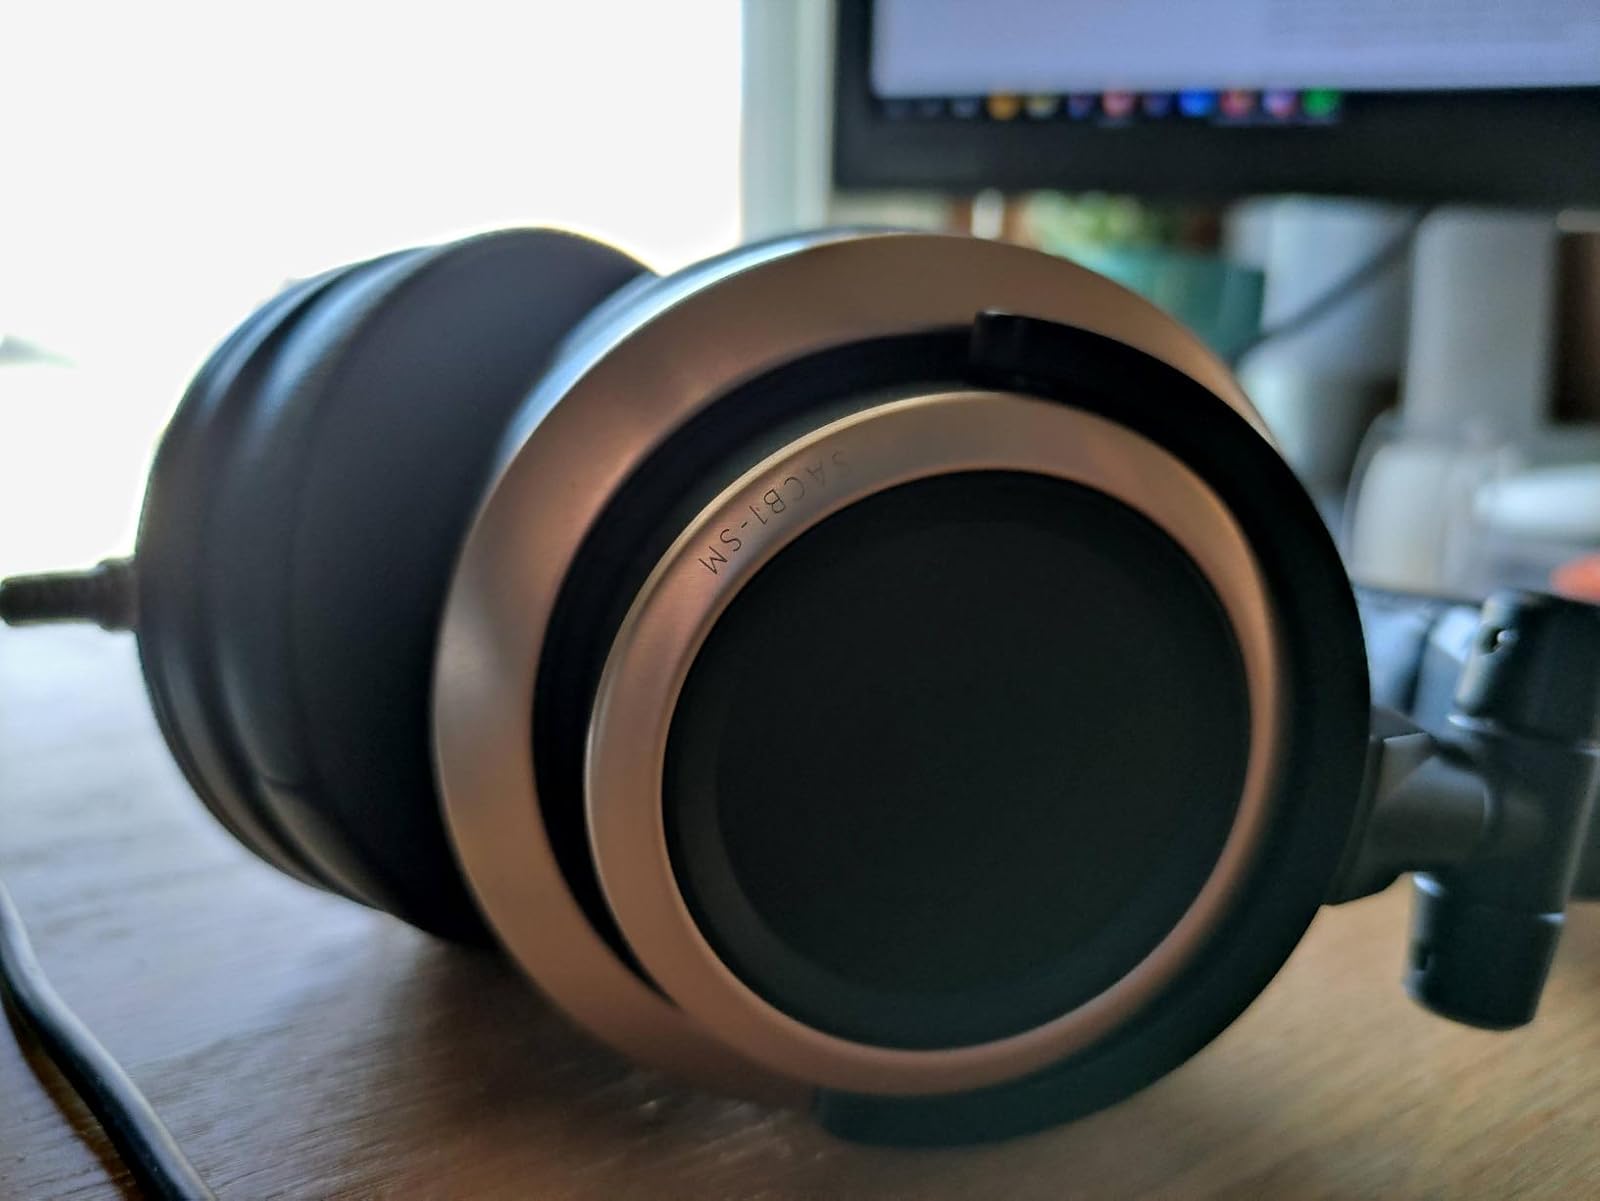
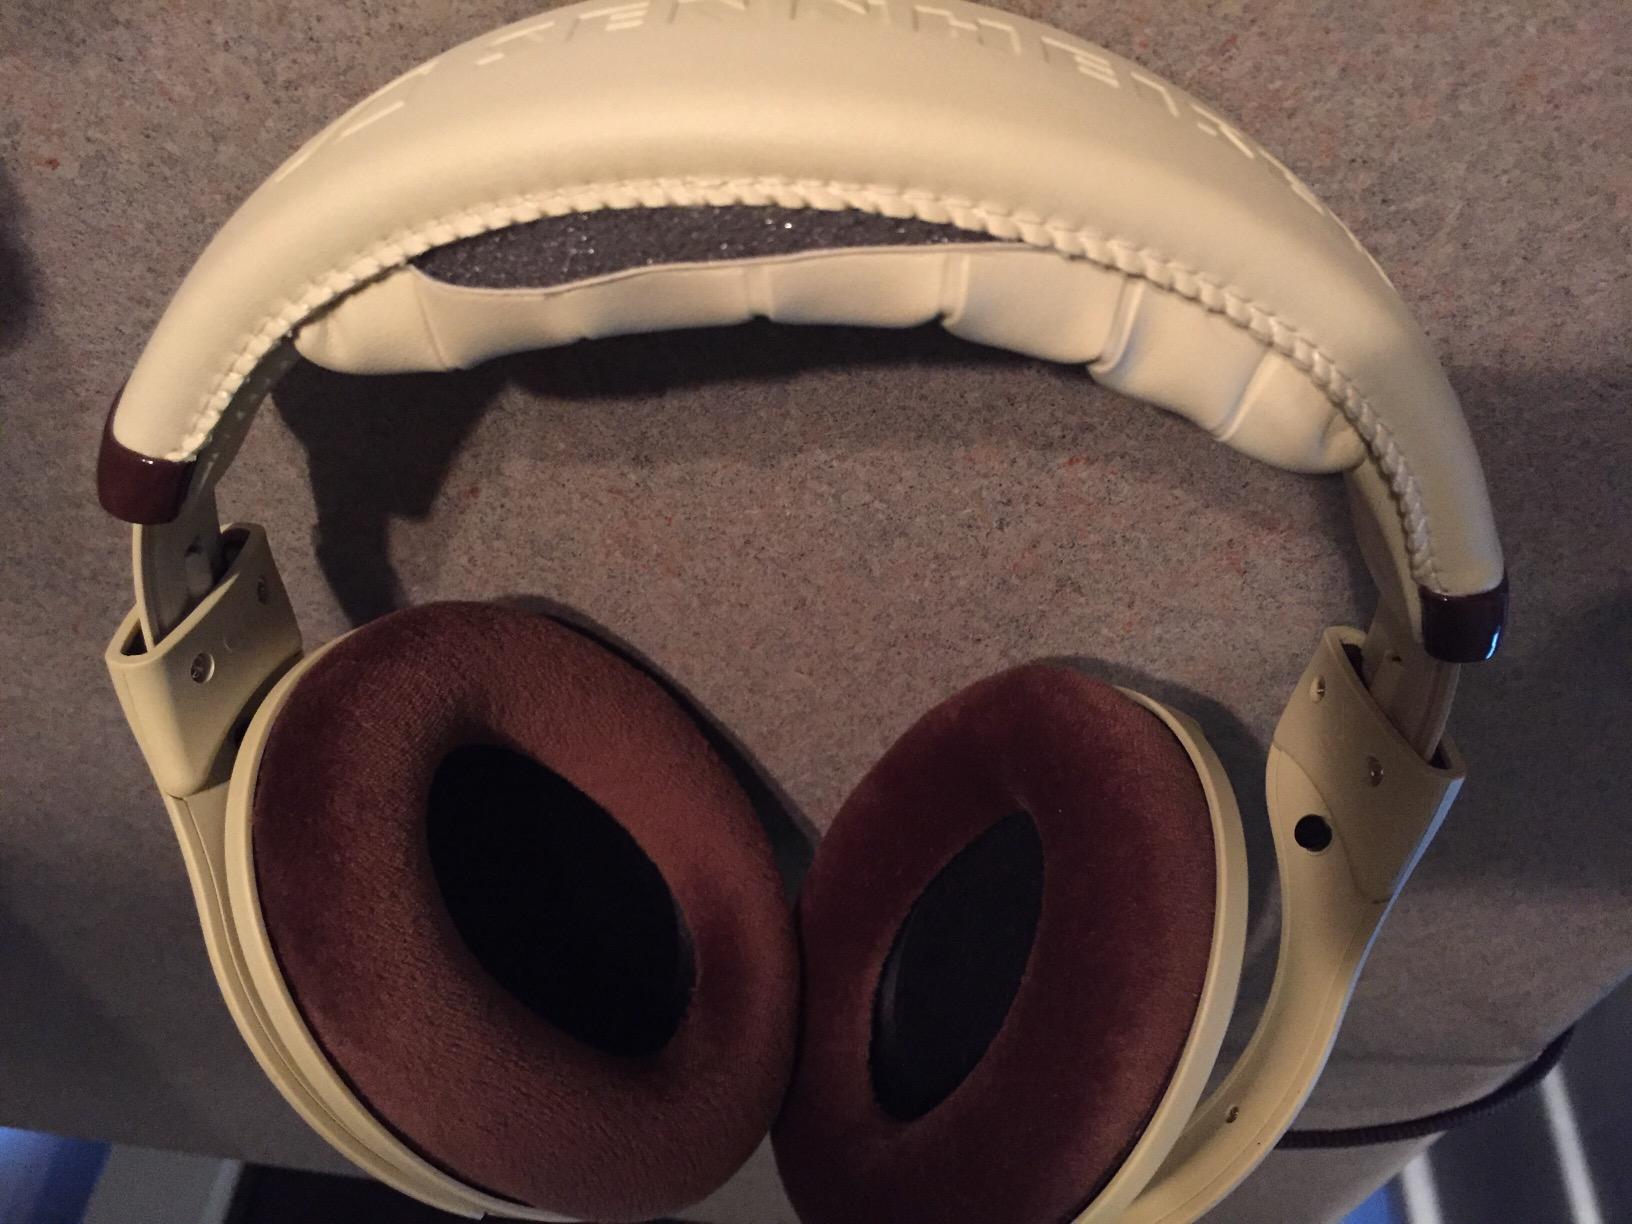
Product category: headphones
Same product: no